Moreno (singer)

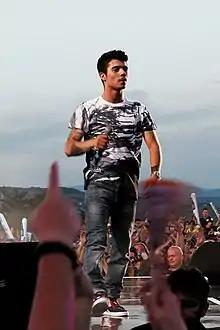
Moreno in 2013 during the MTV Awards in Florence

Moreno (born Moreno Donadoni on November 27, 1989) is an Italian rapper and singer. He rose to fame after winning the 12th series of the Italian talent show "Amici di Maria De Filippi".